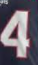
Number: 4